Sfakians

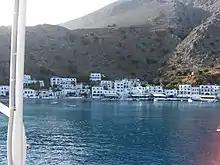
View of Loutro community at Sfakia region.

At the dawn of the second Byzantine period in Crete (961–1204), the island itself was in a state of devastation. Many of the inhabitants were sold to slave markets, the economy was in ruins, and the administrative structure of government had no presence on the island. The Byzantines immediately started to rebuild fortifications on the island in order to guard against future attacks. Also, they placed a new administrative system that divided the island into a number of provinces that appointed their own governors.